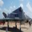
Label: airplane